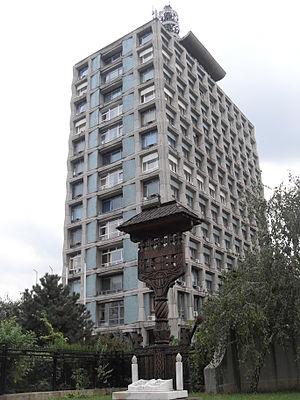
Televiziunea Română, connue sous le nom TVR, est la télévision publique de Roumanie. Elle est membre de l'Union européenne de radio-télévision et actionnaire de la chaîne d'information Euronews.